Alfa Romeo 115

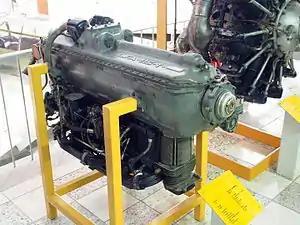
Alfa Romeo 115

The Alfa Romeo 115 is an Italian six-cylinder air-cooled inverted inline engine for aircraft use, mainly for training and light planes, based on the de Havilland Gipsy Six engine. Production totalled approximately 1,600 units. Derivatives of the 115 include the -1, bis, ter and Alfa Romeo 116.